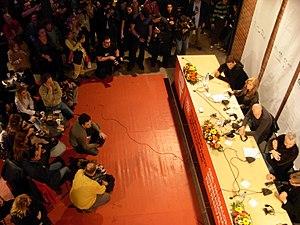
Le Festival international du film de Thessalonique est un festival de cinéma grec se déroulant à l'automne à Thessalonique.